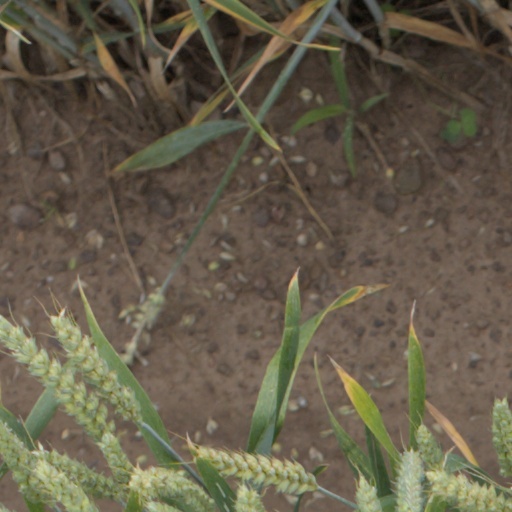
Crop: wheat